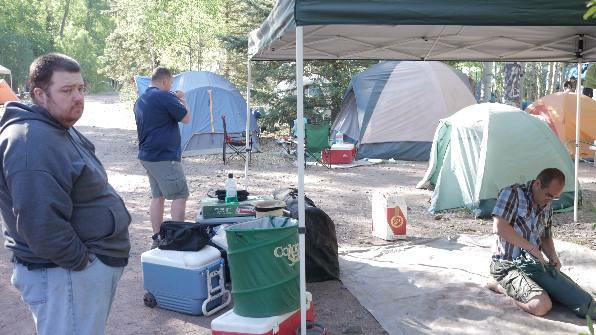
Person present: Yes